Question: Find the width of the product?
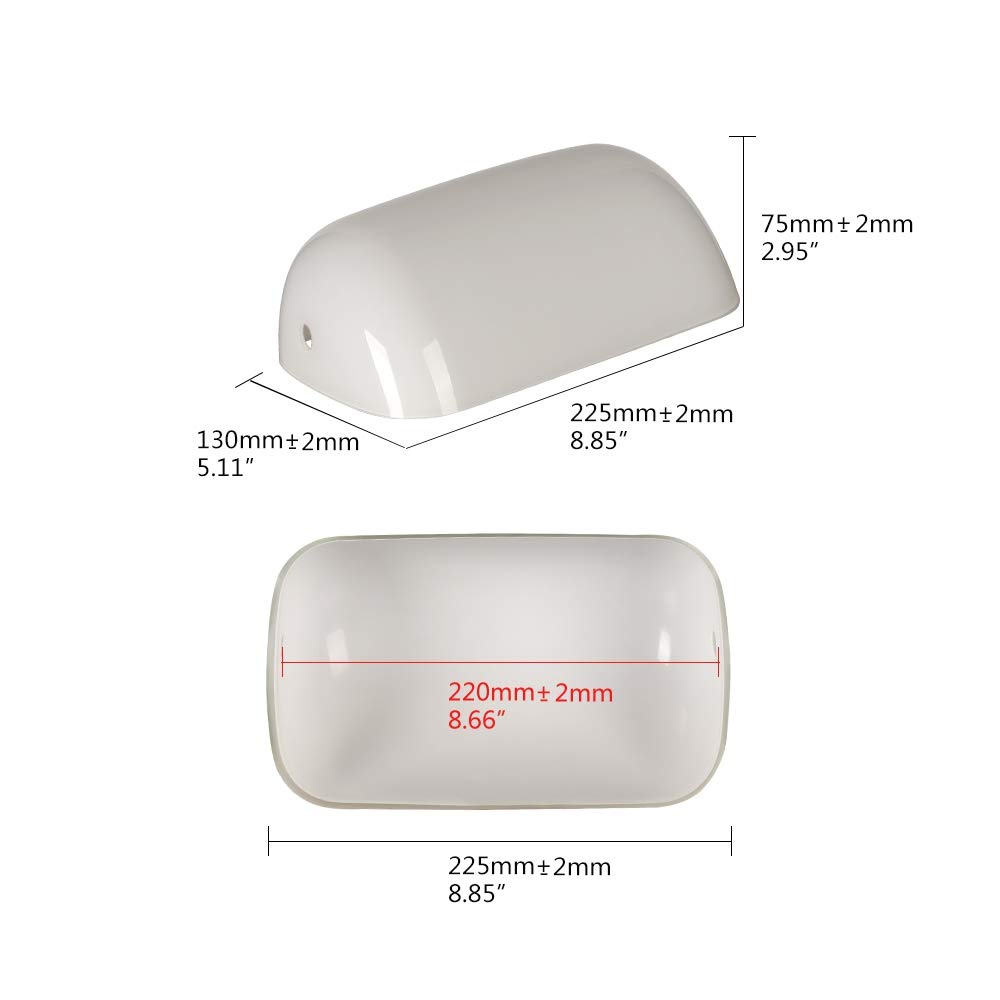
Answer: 8.85 inch